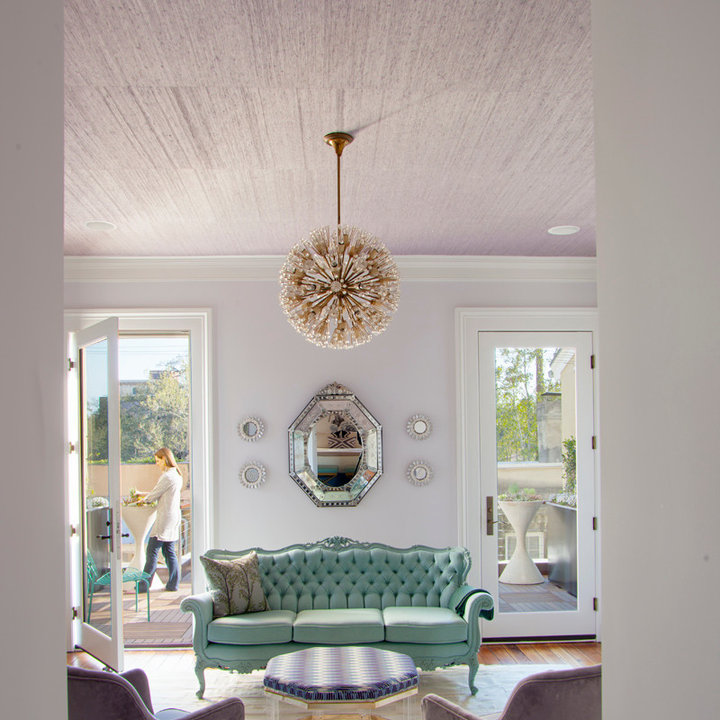
Style: ArtDeco